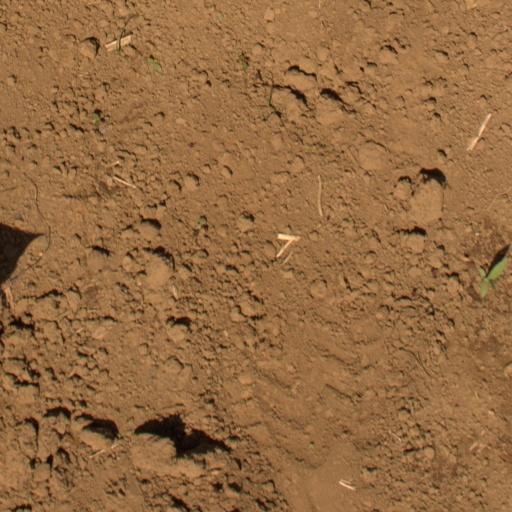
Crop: Jerusalem artichoke